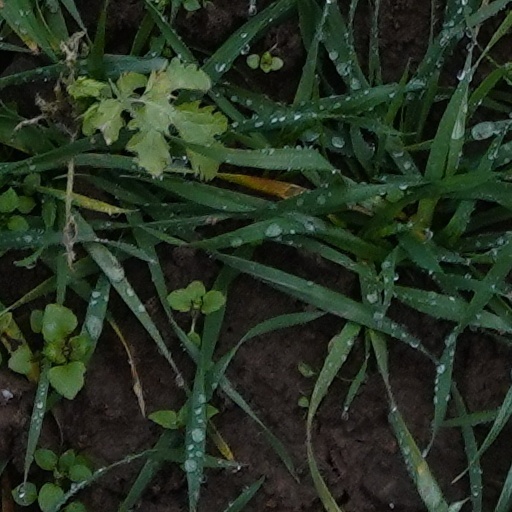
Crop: wheat